Geological history of the Precordillera terrane

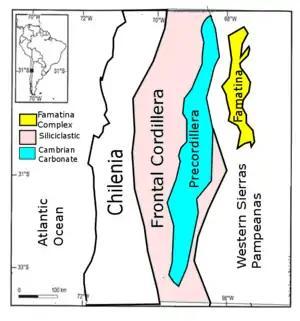
The Precordillera and geological context

The Precordillera terrane of western Argentina is a large mountain range located southeast of the main Andes mountain range. The evolution of the Precordillera is noted for its unique formation history compared to the region nearby. The Cambrian-Ordovian sedimentology in the Precordillera terrane has its source neither from old Andes nor nearby country rock, but shares similar characteristics with the Grenville orogeny of eastern North America. This indicates a rift-drift history of the Precordillera in the early Paleozoic. The Precordillera is a moving micro-continent which started from the southeast part of the ancient continent Laurentia (current location: North American Plate). The separation of the Precordillera (also named Cuyania) started around the early Cambrian. The mass collided with Gondwana (the ancient supercontinent in the southern hemisphere) around Late Ordovician period. Different models and thinking of rift-drift process and the time of occurrence have been proposed. This page focuses on the evidence of drifting found in the stratigraphical record of the Precordillera, as well as exhibiting models of how the Precordillera drifted to Gondwana.